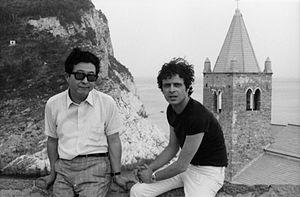
Masakazu Yamazaki, né le 26 mars 1934 à Kyoto et mort le 19 août 2020 dans la préfecture de Hyōgo, est un auteur dramatique, critique littéraire et philosophe japonais.